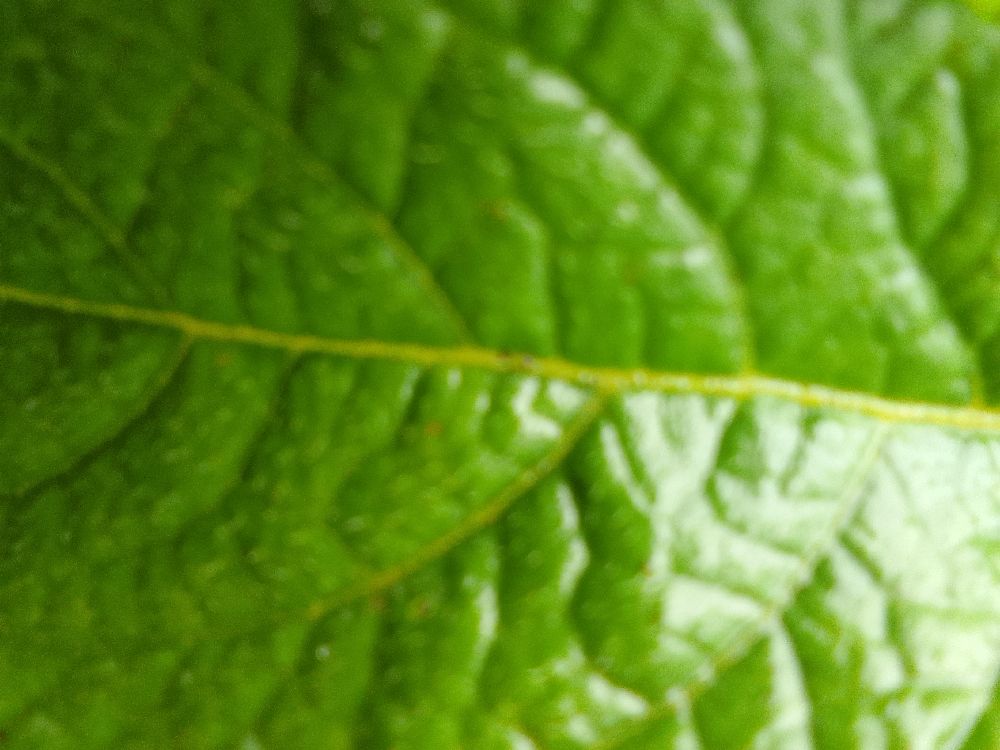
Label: Healthy